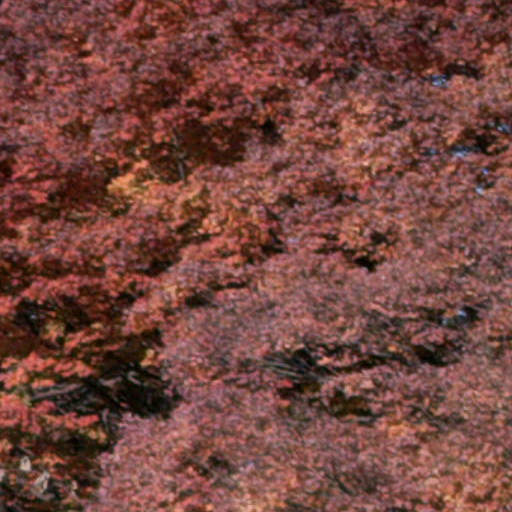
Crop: cassava